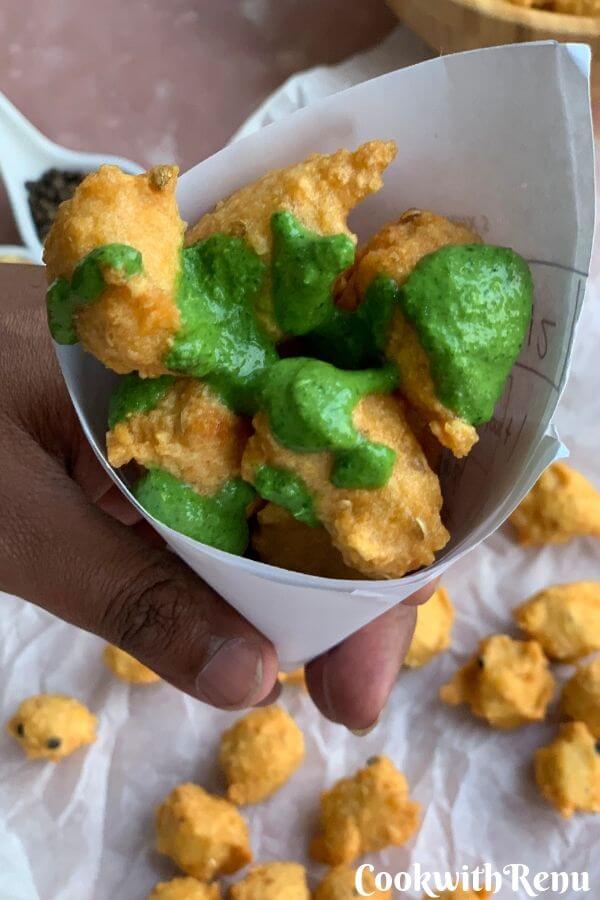
Dish: pakode